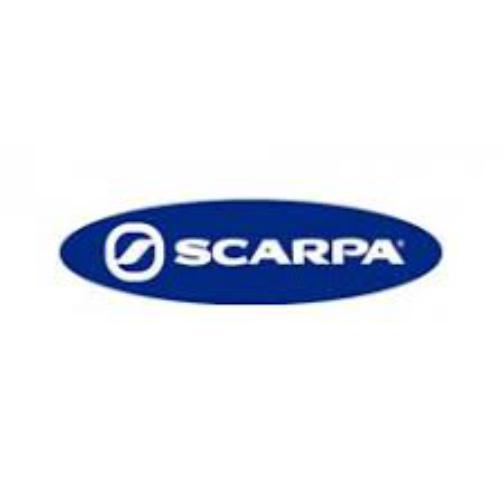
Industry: Clothes